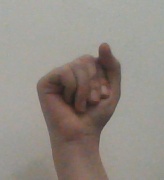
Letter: saad